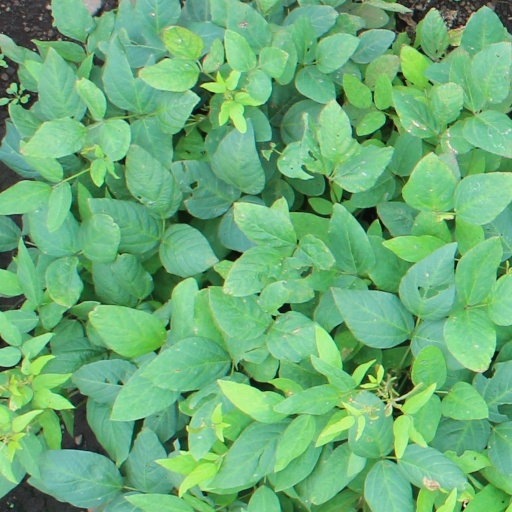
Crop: soybean